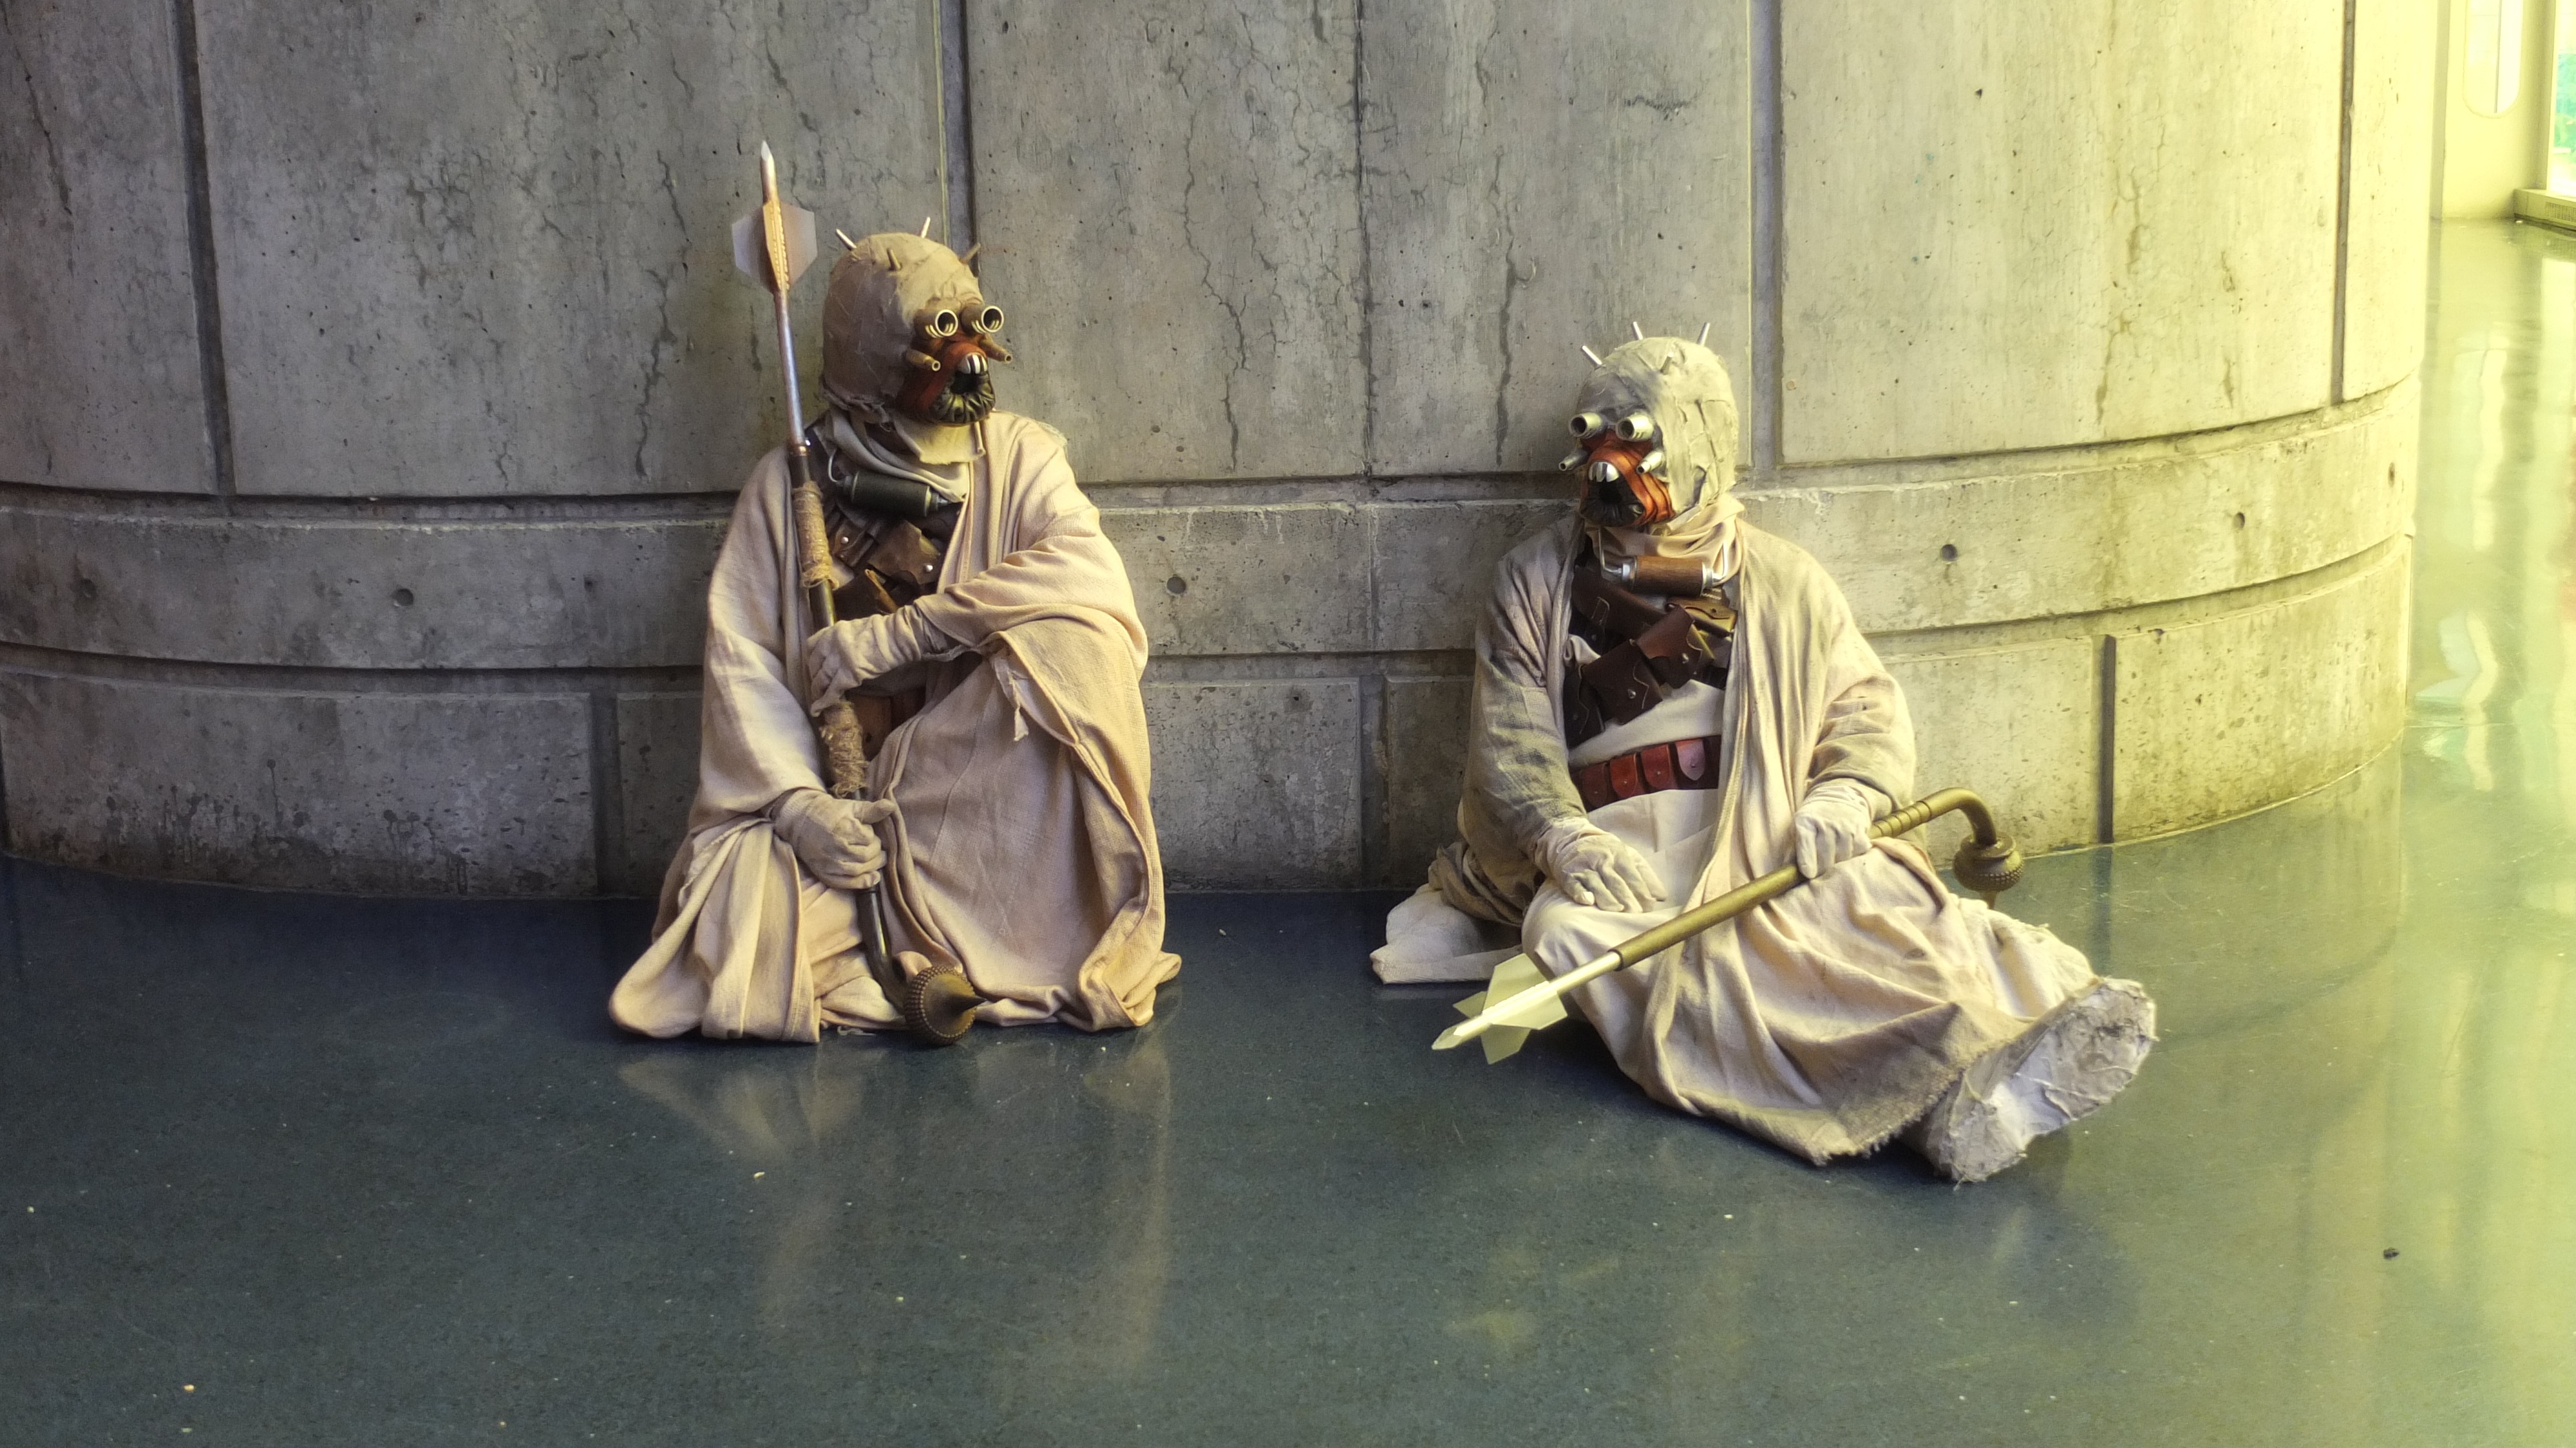
statue, star wars, cosplay, art, temple, mythology, tuskens, fan expo, ancient history